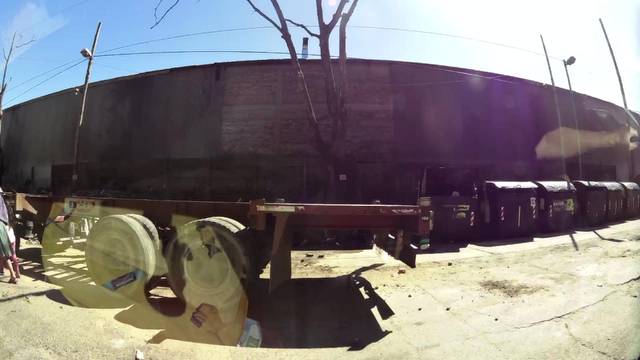
Region: Argentina
Coordinates: -34.583, -58.378